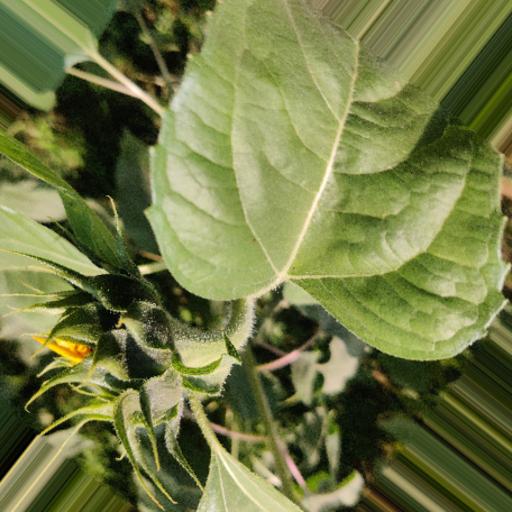
Label: Fresh_leaf